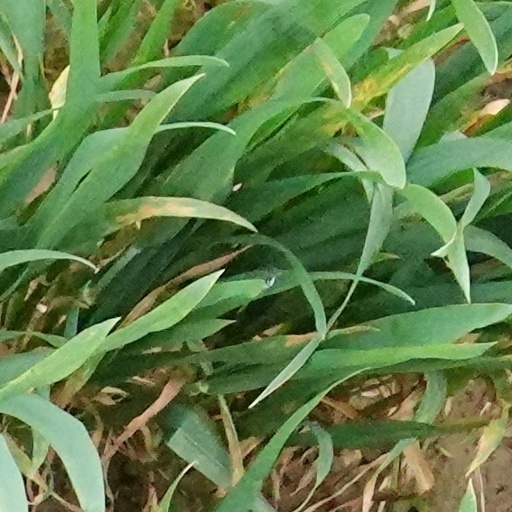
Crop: wheat